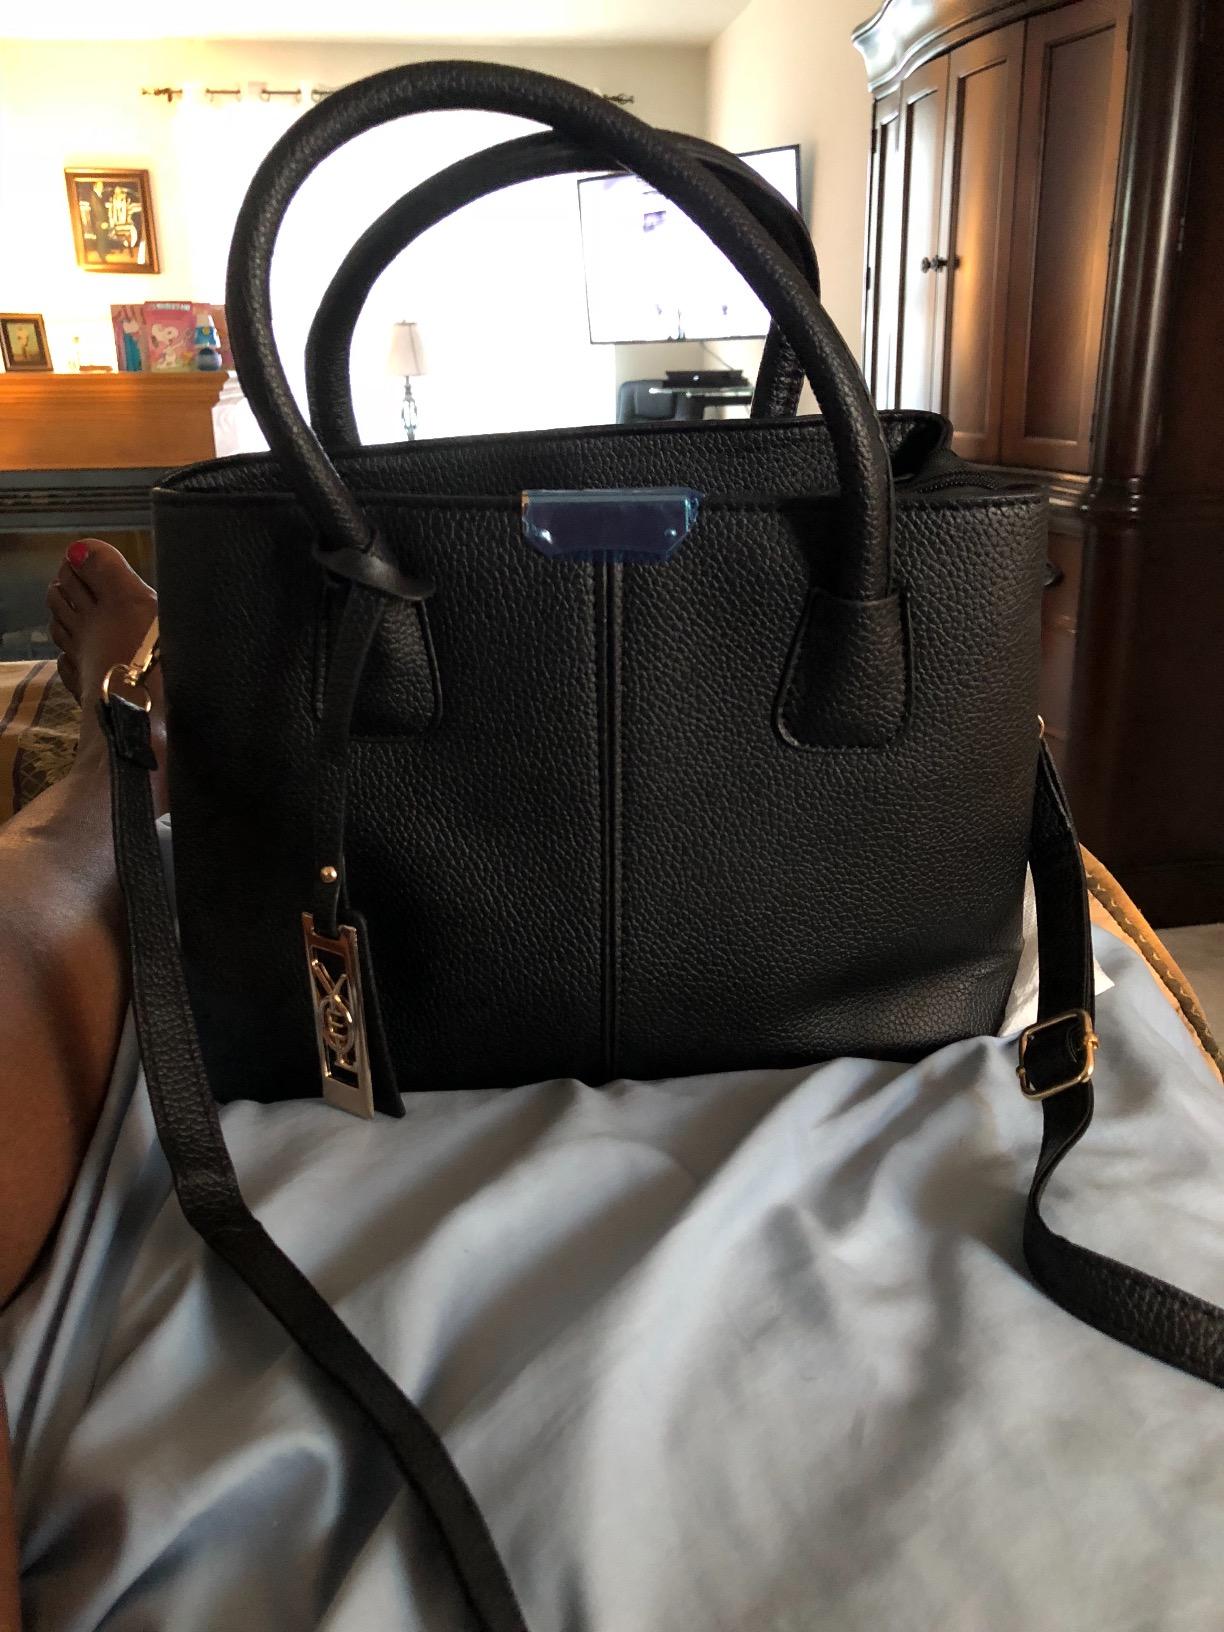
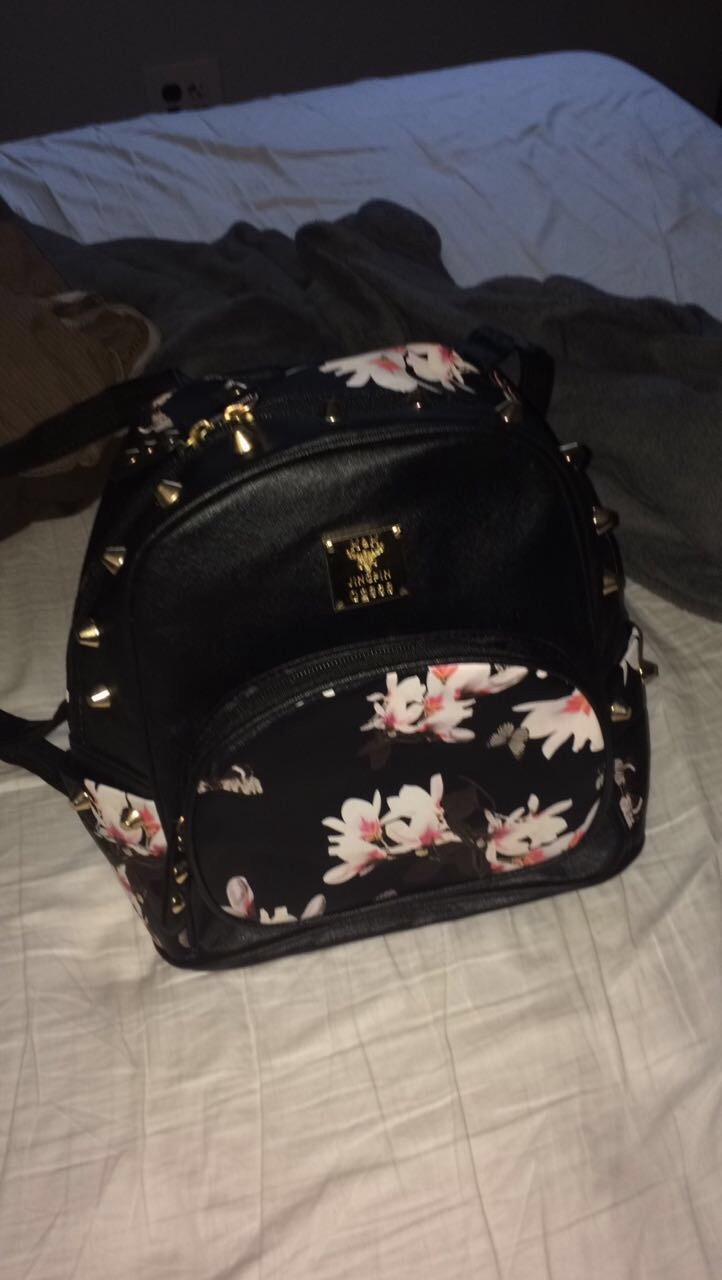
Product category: accessories_handbag
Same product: no